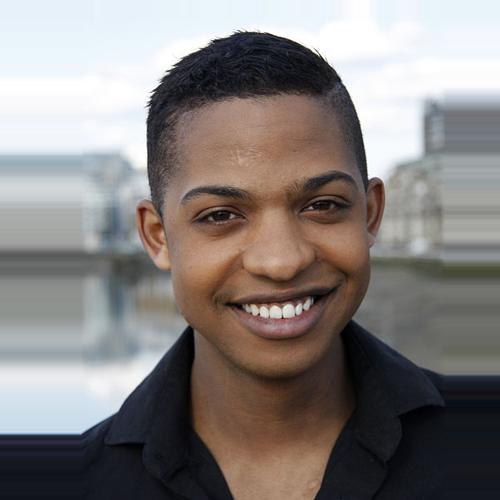
Age: 23